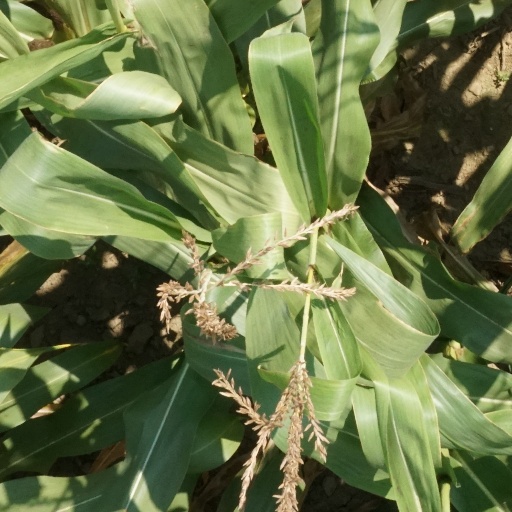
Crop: maize; corn